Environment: real
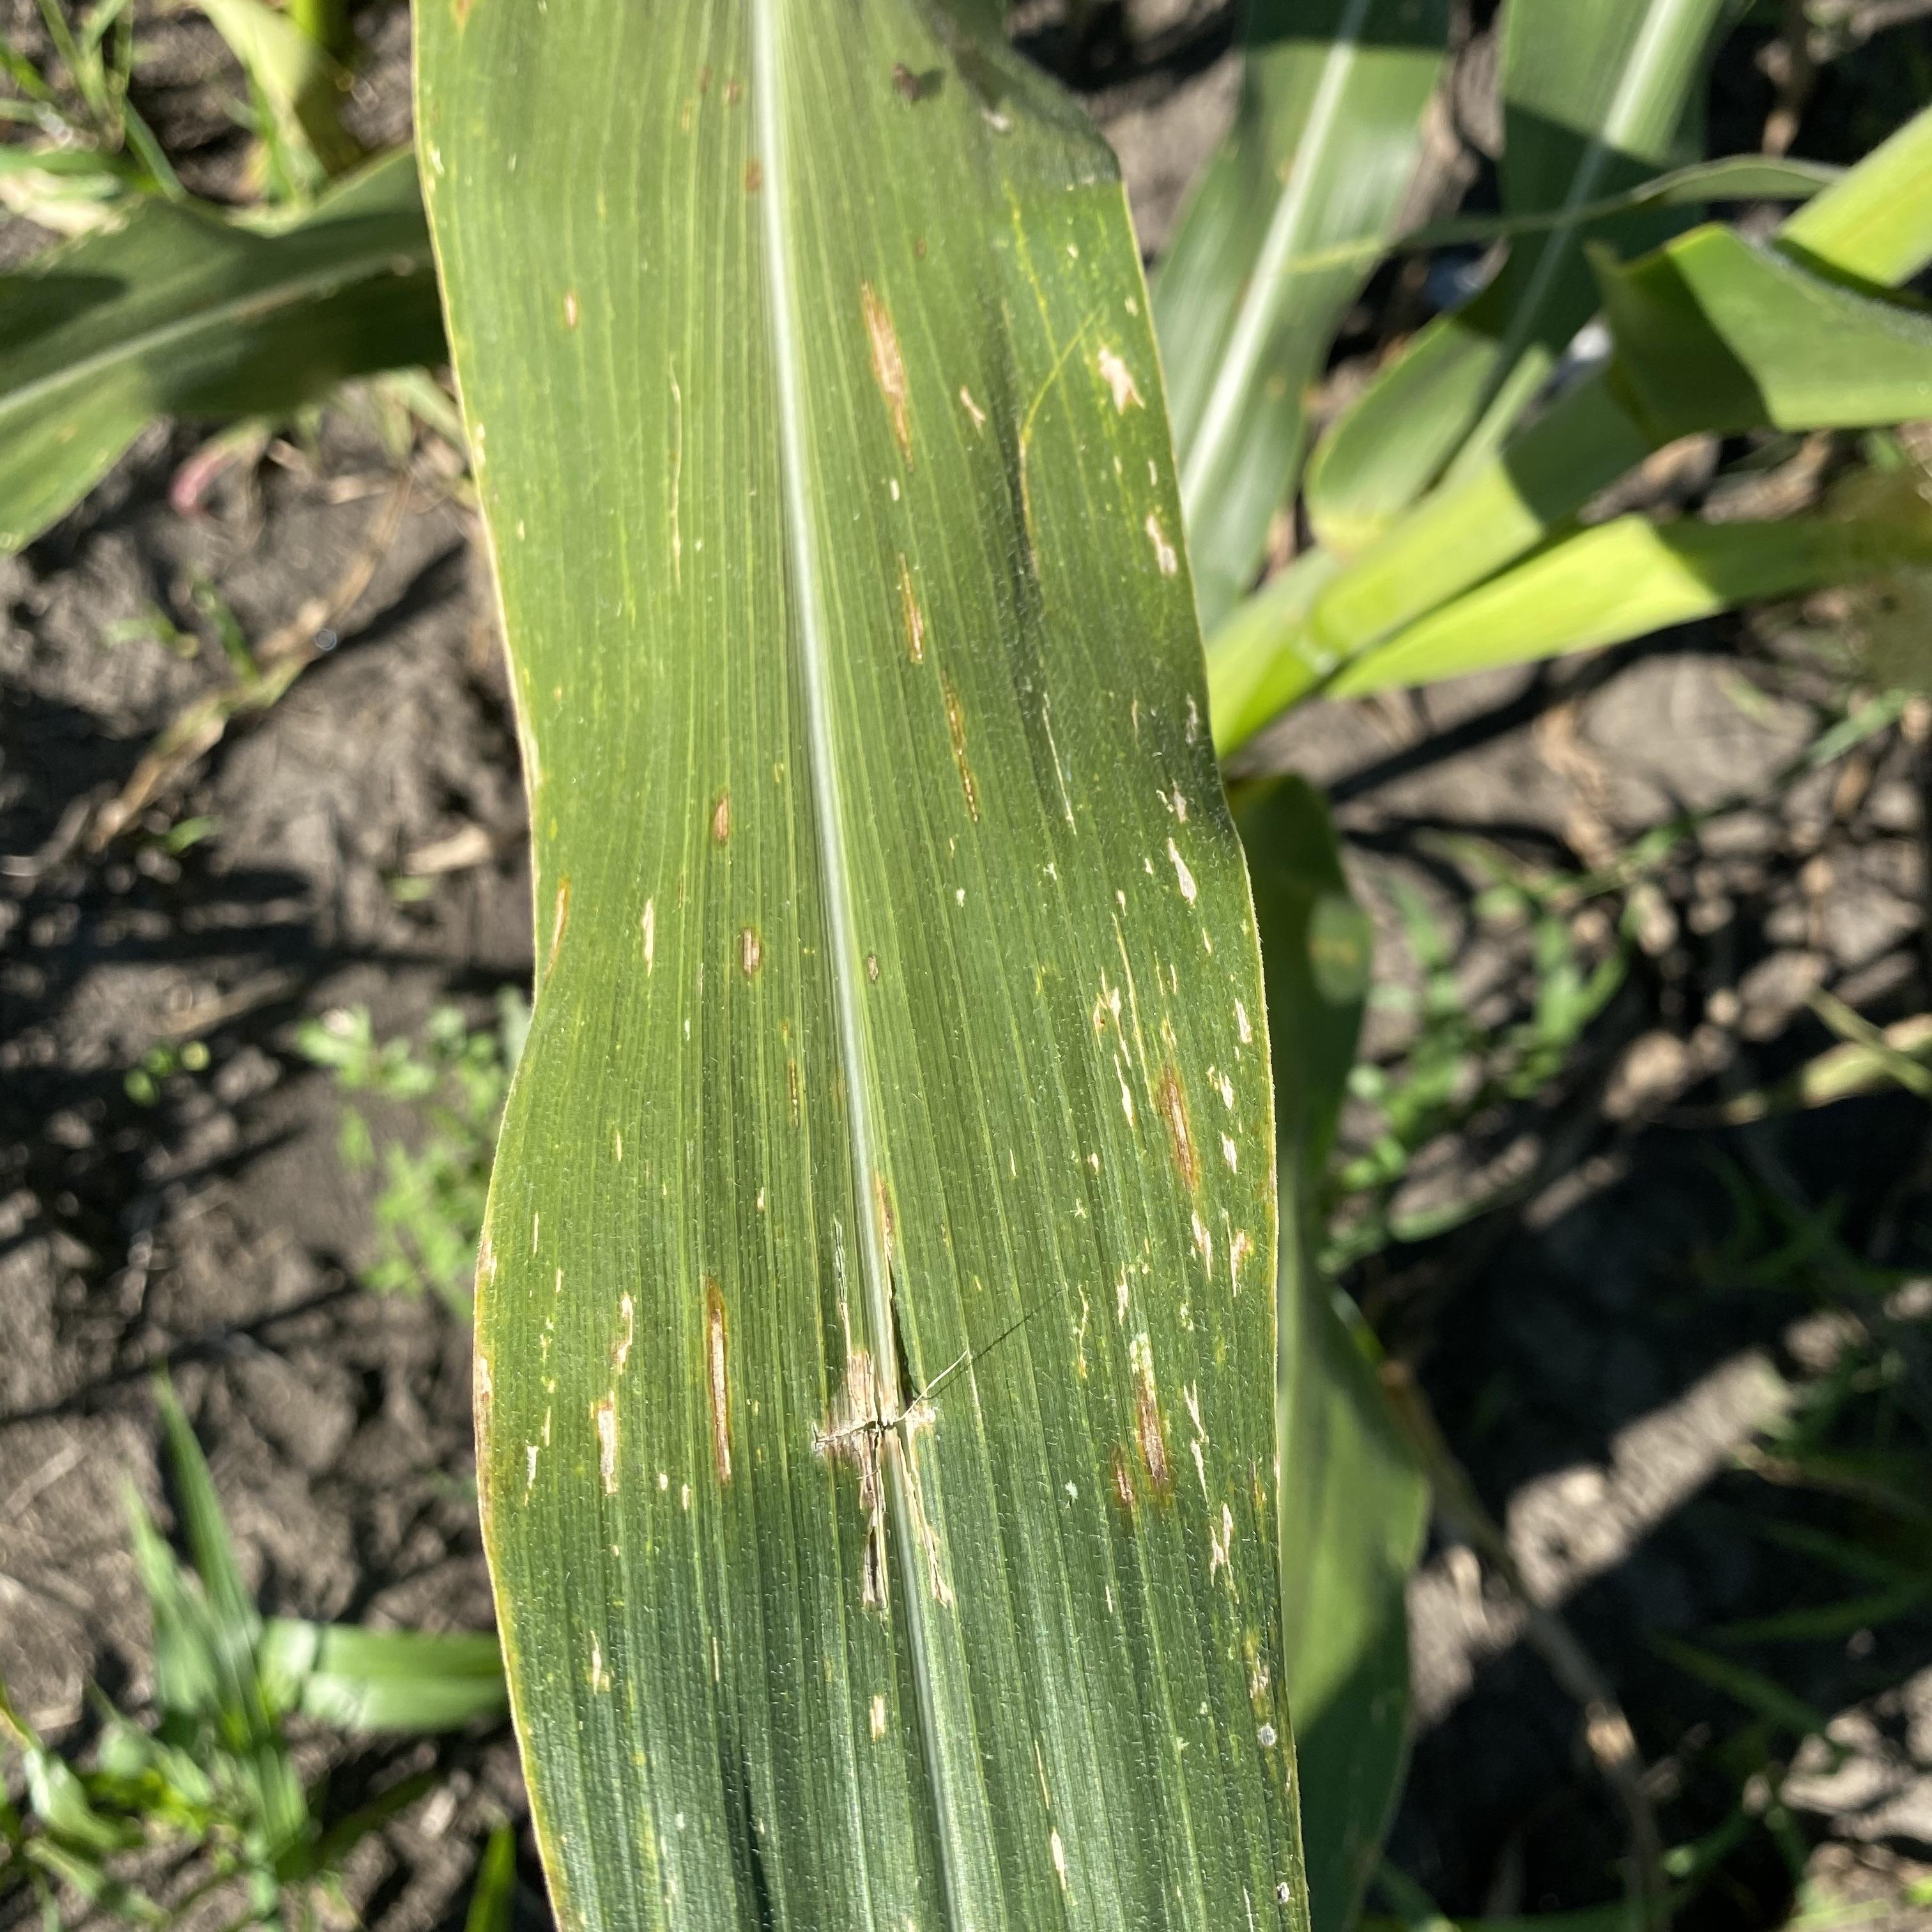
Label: gray_leaf_spot